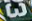
Number: 3